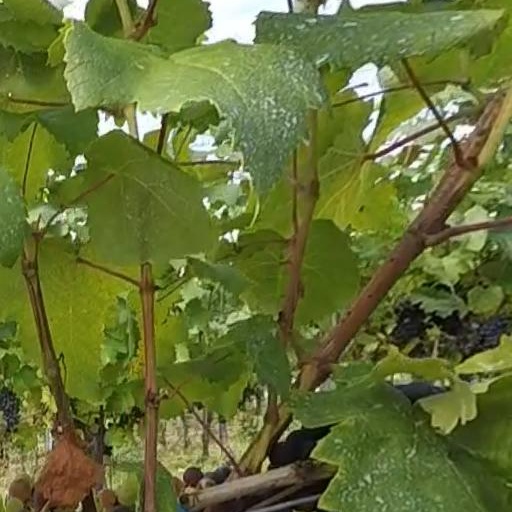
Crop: grape